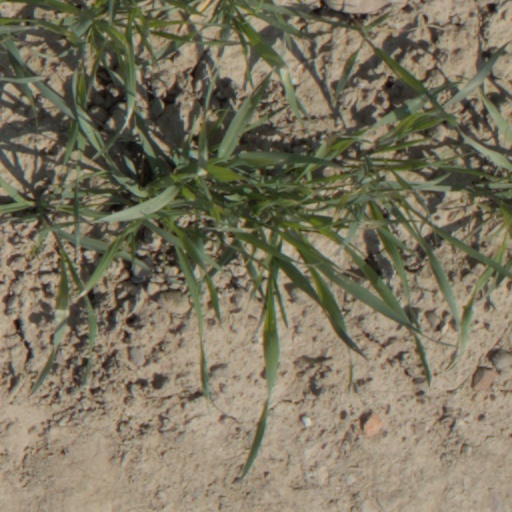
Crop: wheat